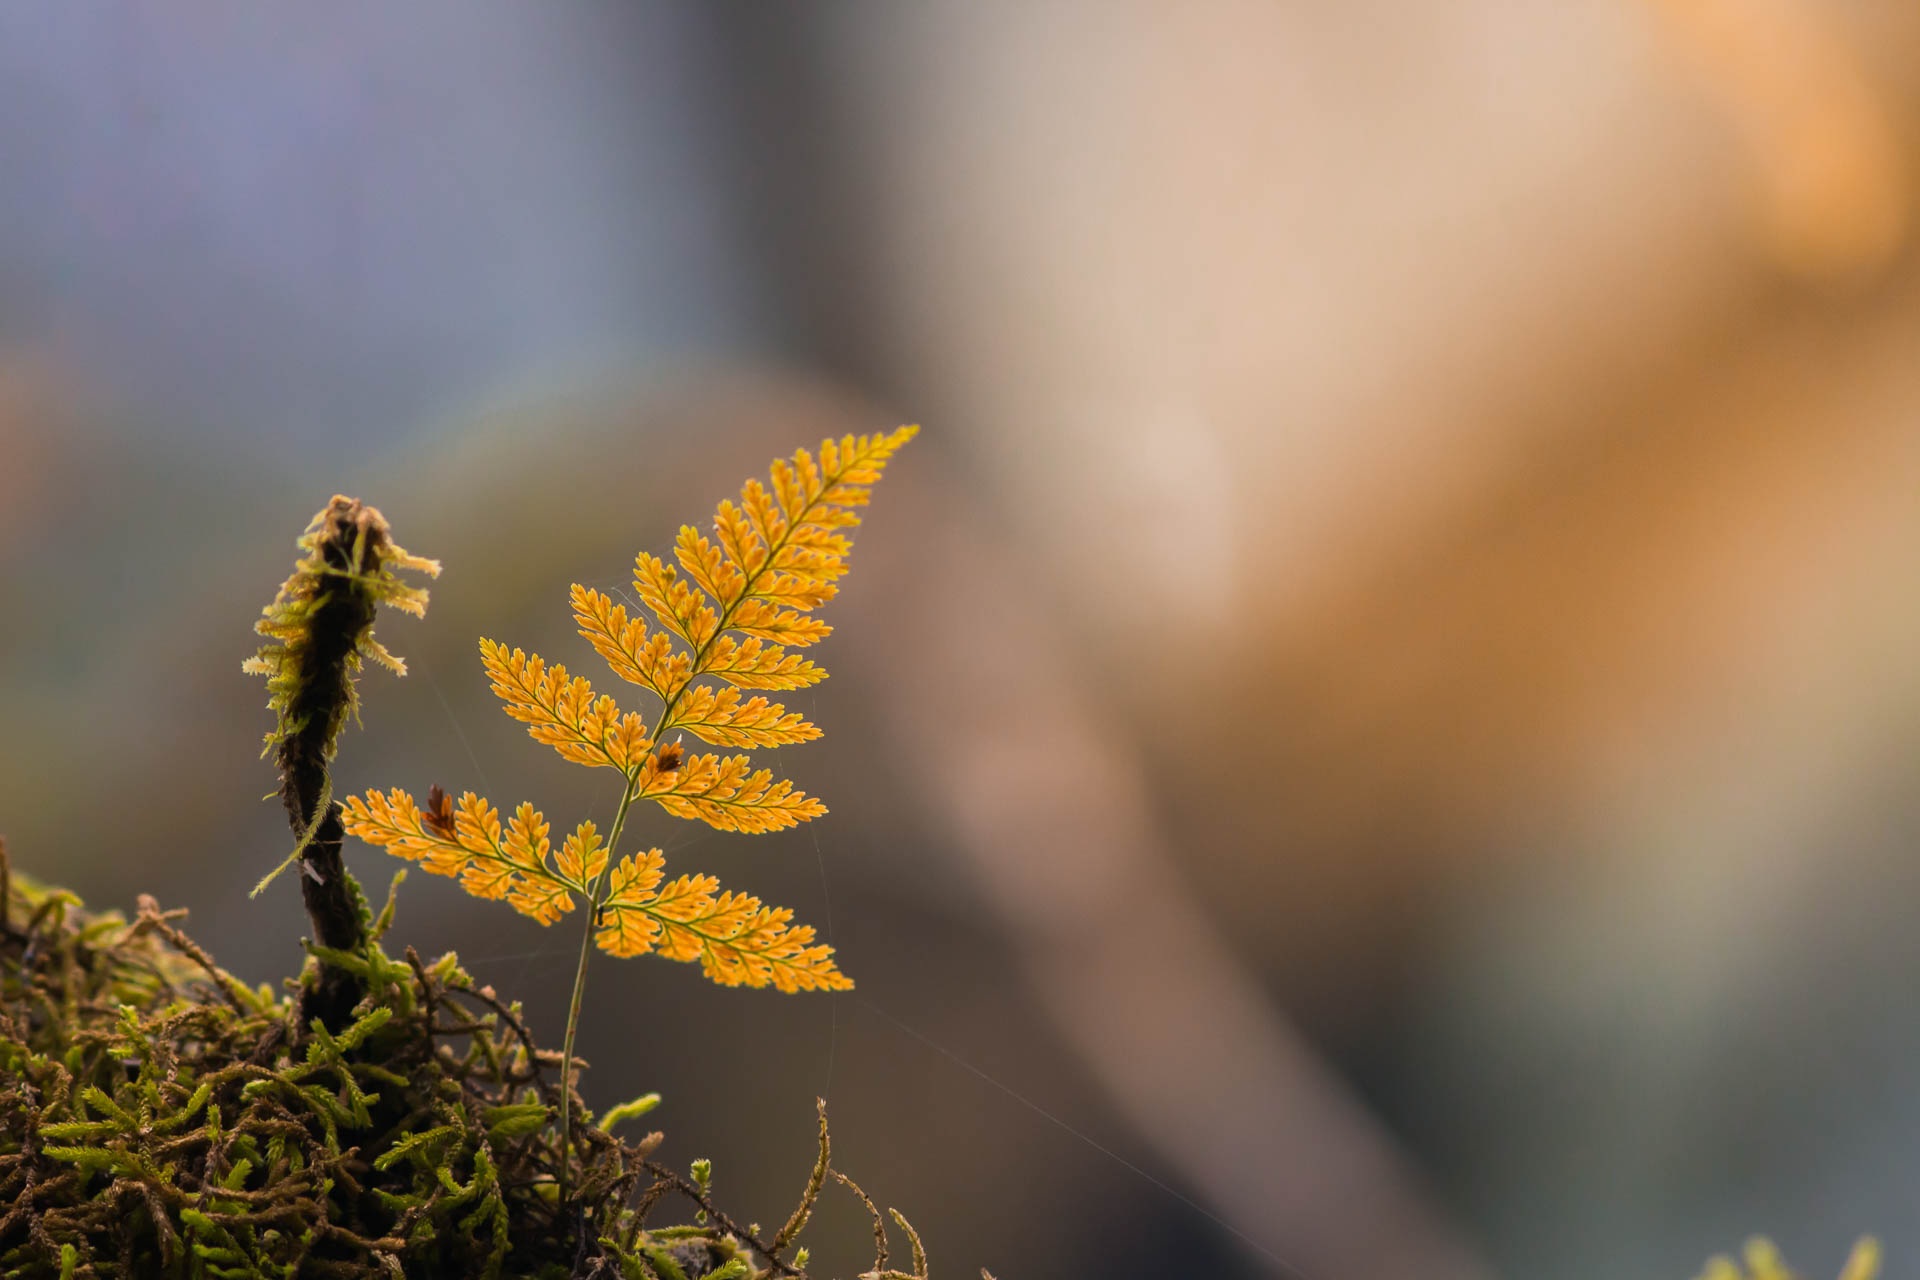
tree, nature, grass, branch, plant, photography, sunlight, morning, leaf, flower, dry, green, autumn, botany, yellow, flora, season, fern, close up, rainforest, autumn leaves, macro photography, grass family, plant stem, woody plant